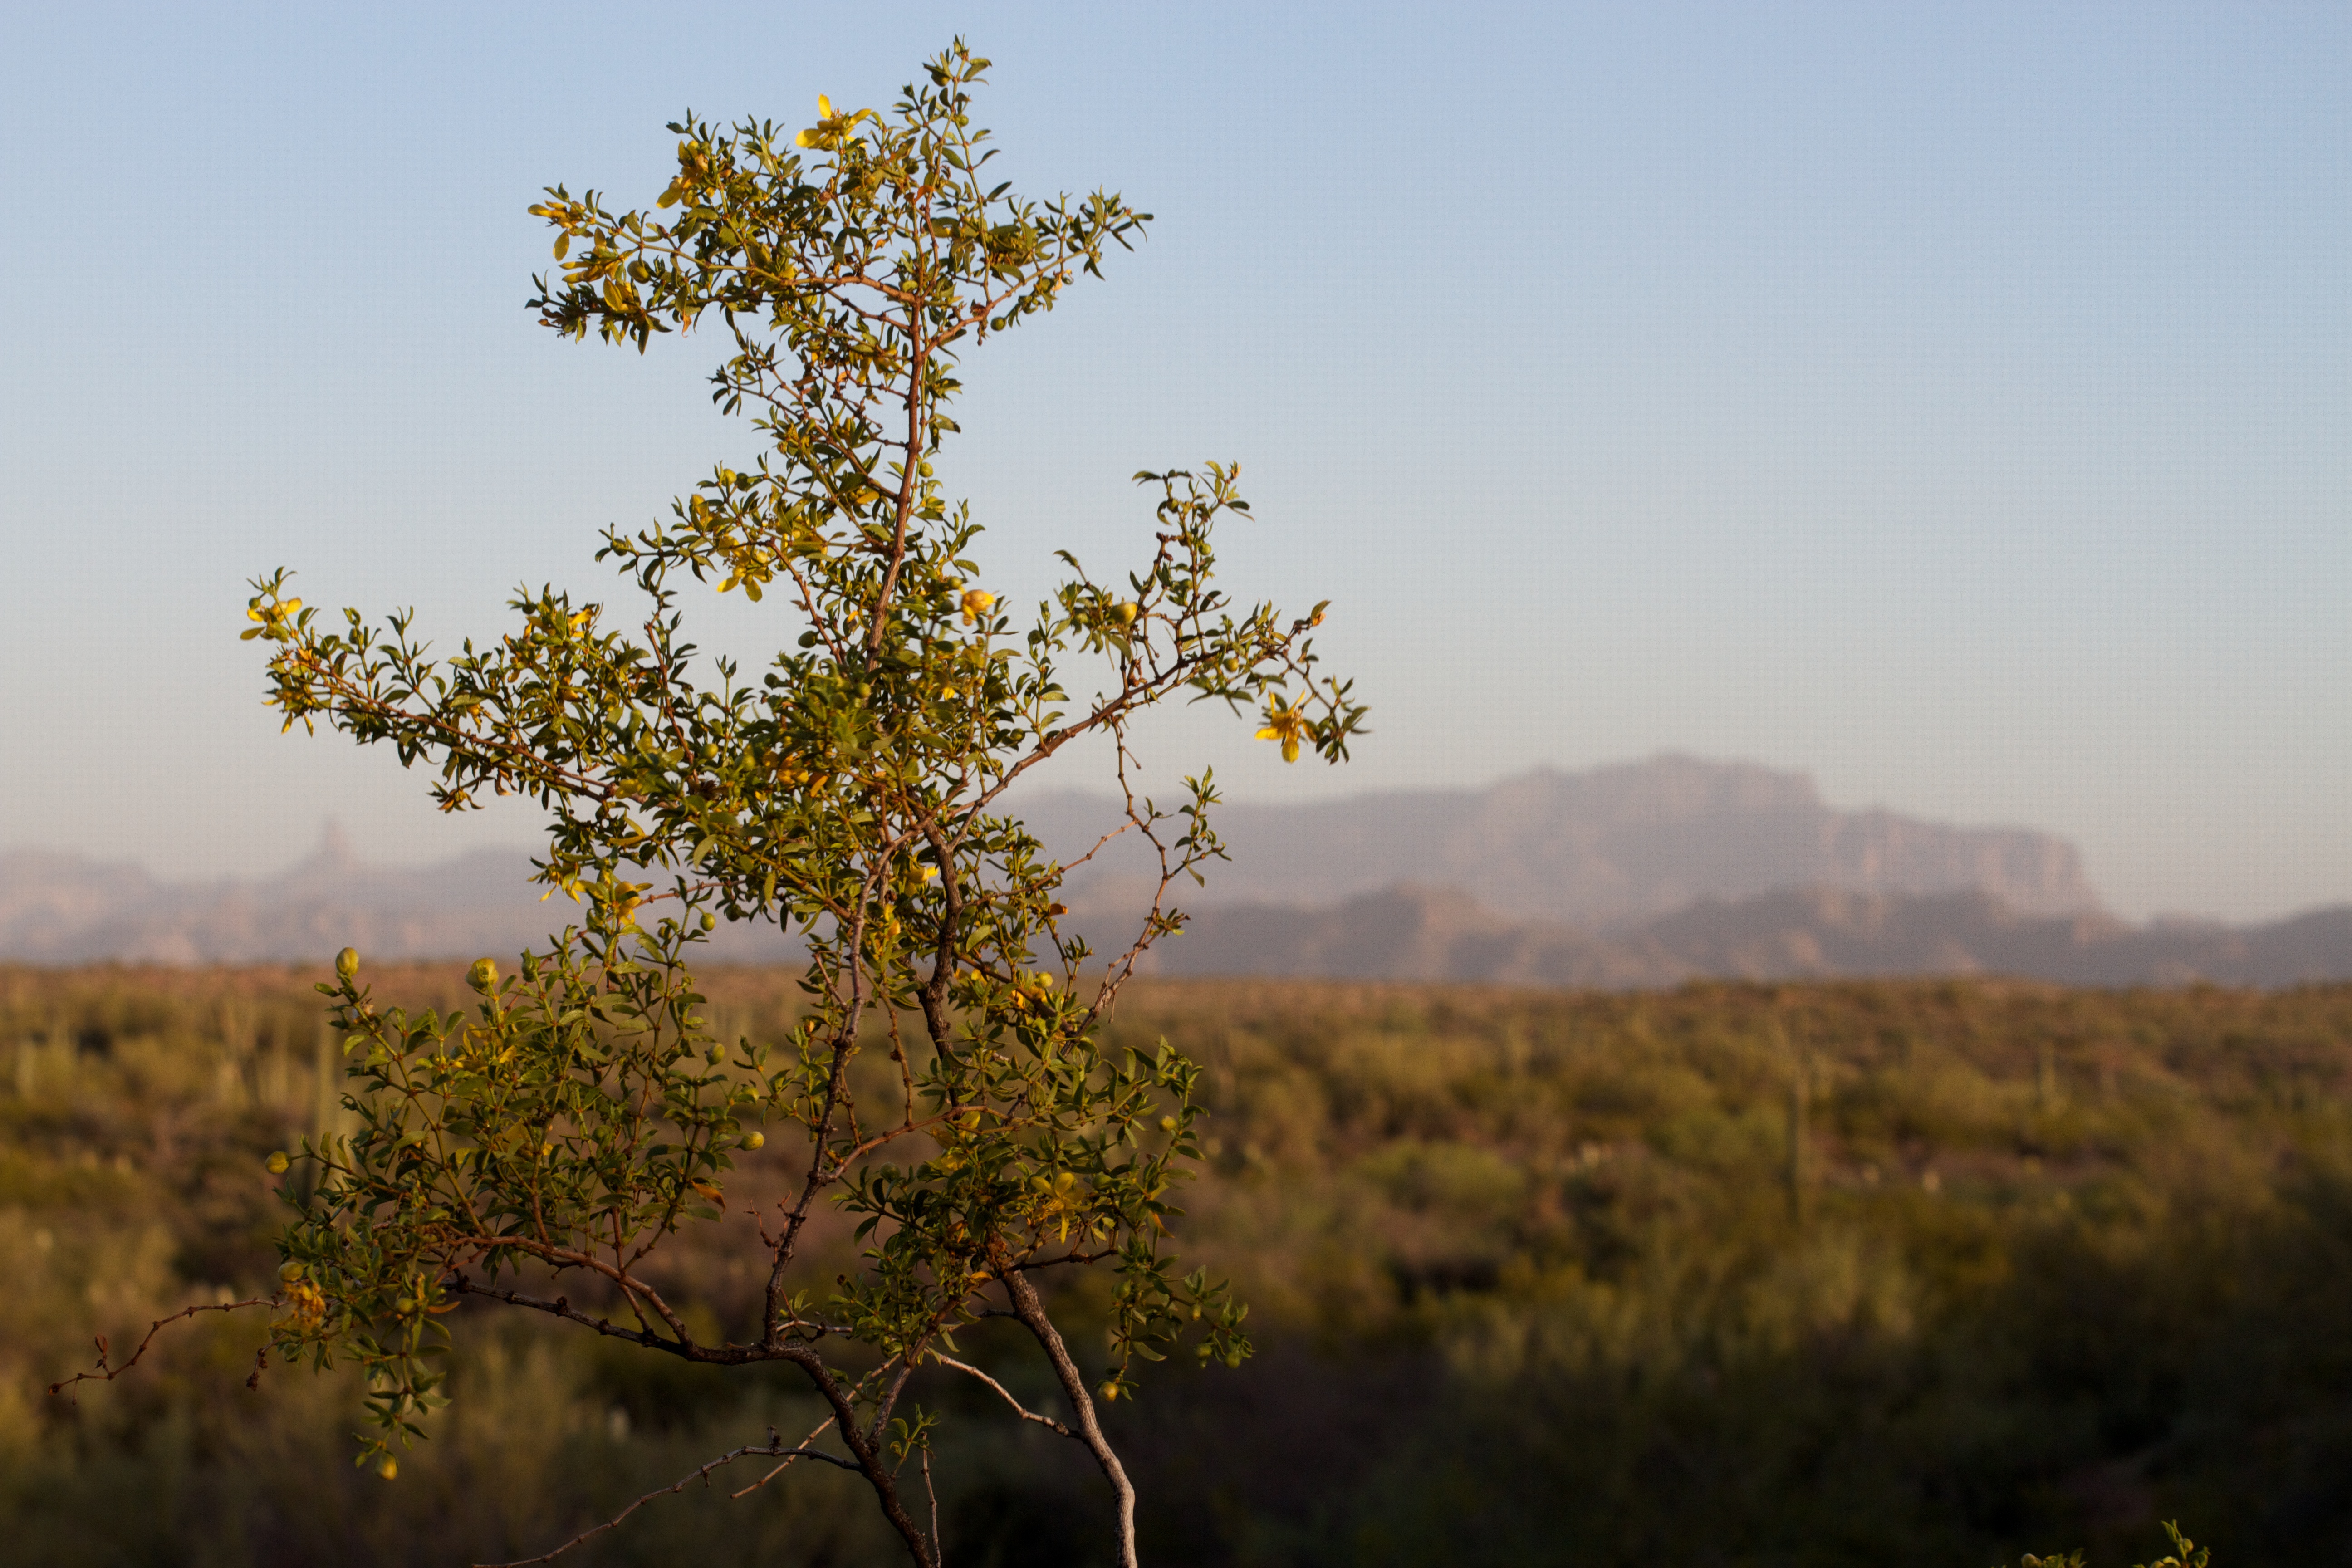
landscape, tree, nature, wilderness, branch, blossom, plant, prairie, morning, leaf, hill, flower, autumn, flora, season, savanna, shrub, ecosystem, rural area, natural environment, atmospheric phenomenon, woody plant